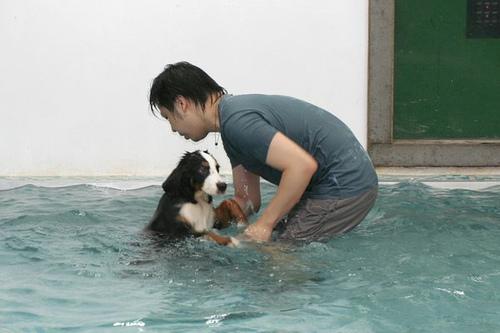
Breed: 211-n000061-Bernese_mountain_dog